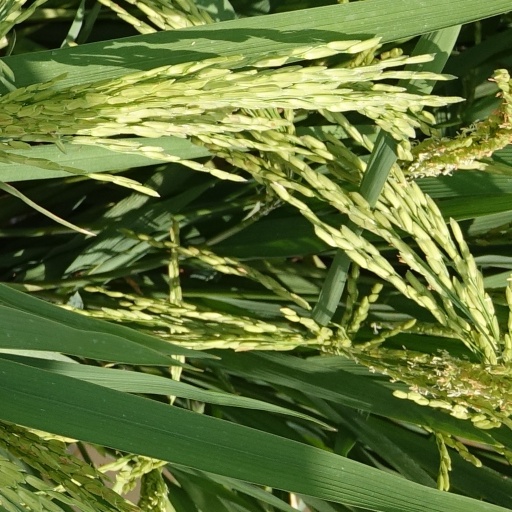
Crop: rice